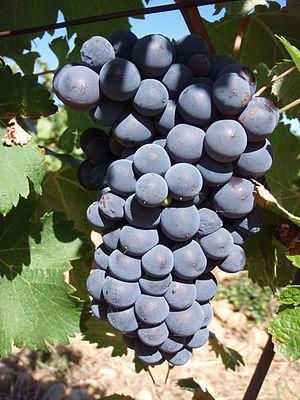
Grappe de Counoise
La counoise est un cépage noir utilisé dans le sud de la France, parfois confondu avec l'aubun.